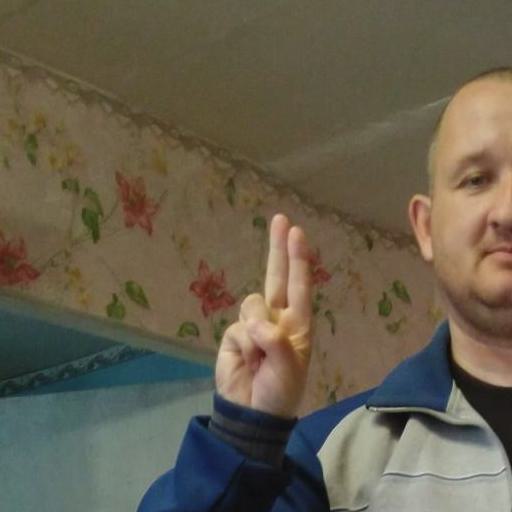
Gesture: two_up